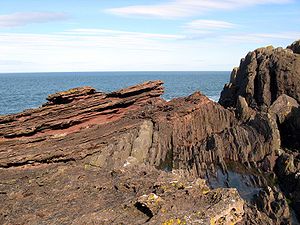
Geologi
På denne berømte geologiske lokalitet, Siccar Point i Skotland, ses hvordan røde sandstenslag fra Devon overlejrer en deformeret lodretstillet grå lagserie fra Silur; lagene adskilles af en vinkeldiskordans, som markerer en hiatus, en periode uden aflejringer mellem den kaledoniske bjergkædefoldning, som drejede de grå lag til lodret, og aflejring af den røde sandsten;[1] hele lagserien er siden da vippet en smule, så den røde sandsten nu hælder svagt.
Geologi er en geovidenskab, der som emne har den faste jordklode med dens bjergarter og jordarter og disses sammensætning, dannelse og omdannelse gennem tiden. Geologi beskæftiger sig med jordklodens materialer, med de processer som danner materialerne og med de lange tidsrum, gennem hvilke processerne virker. Indenfor geologien studeres også solsystemets klippeplaneter og måner, fx Mars og Månen. Den geologiske videnskab overlapper de andre geovidenskaber, fx hydrologi, geofysik og meteorologi, samt biologi, gennem underdisciplinen palæontologi, studiet af fortidens dyr og planter.